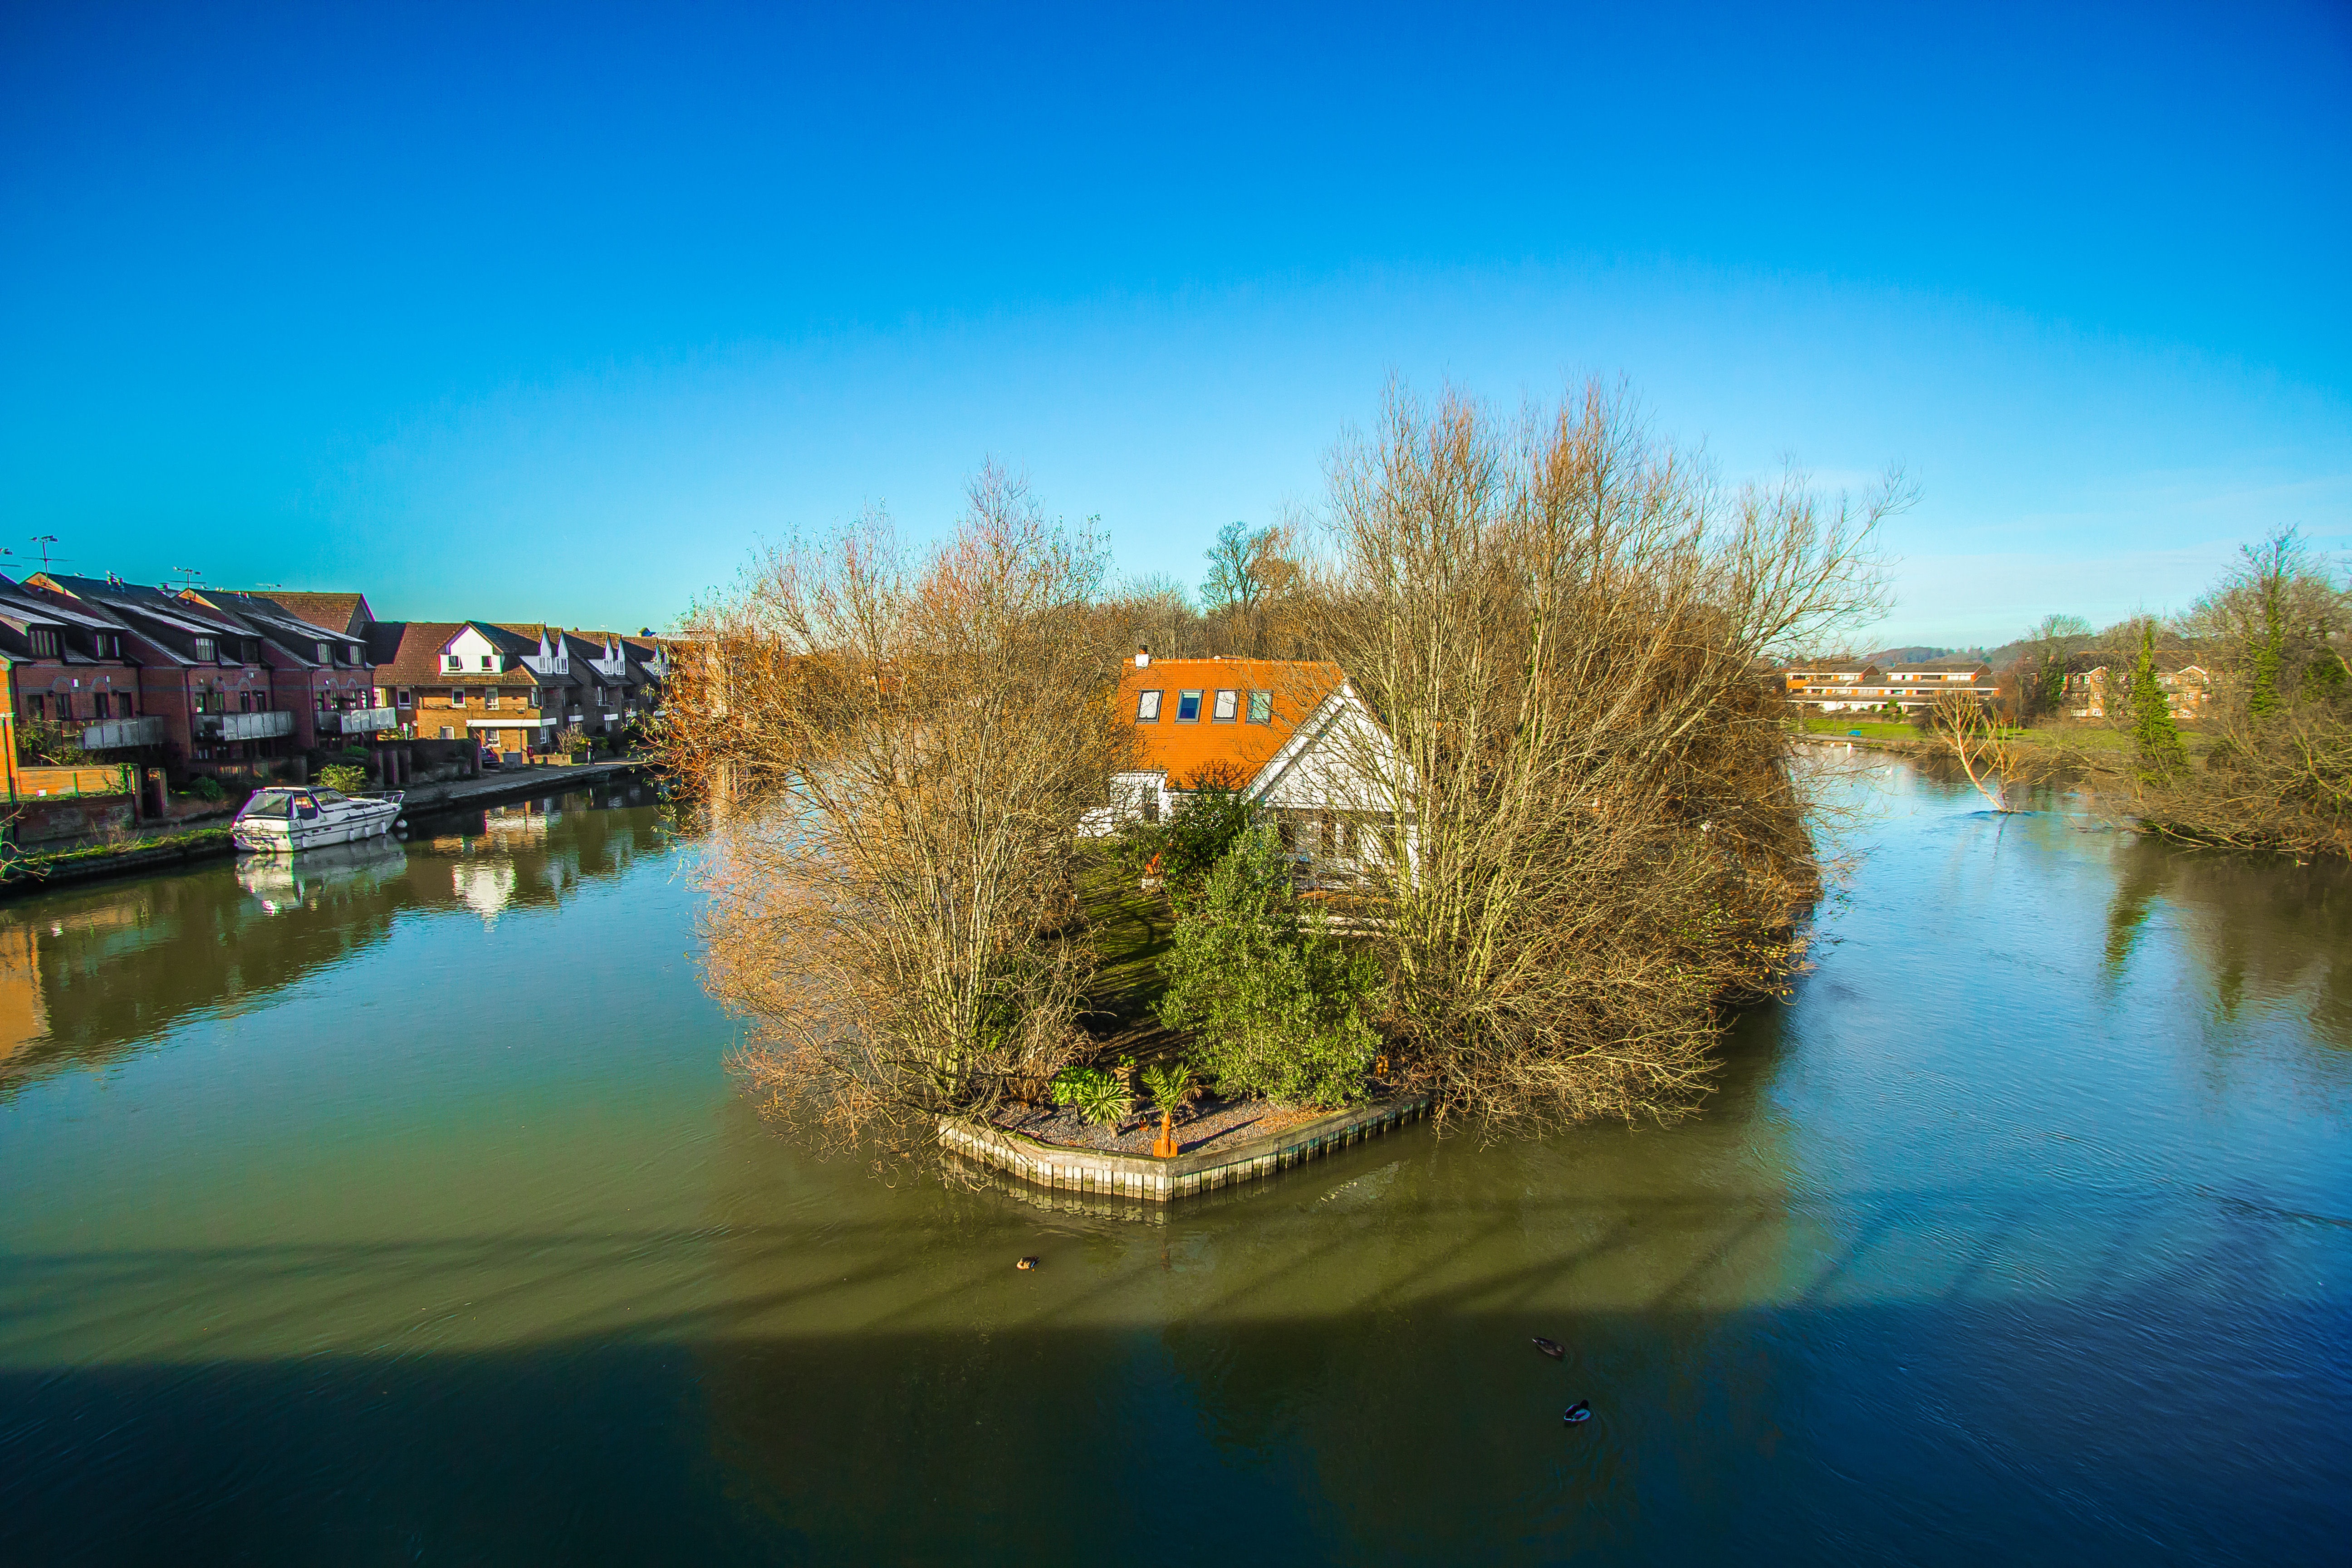
sea, water, sky, night, sunlight, morning, lake, city, river, canal, cityscape, dusk, evening, reflection, waterway, england, an island